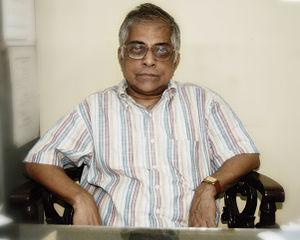
Le prix Shanti Swarup Bhatnagar de sciences et technologie est l'une des plus hautes distinctions scientifiques multidisciplinaires en Inde. Il a été créé en 1958 par le Conseil de recherche scientifique et industrielle, en l'honneur de Shanti Swarup Bhatnagar, son fondateur et directeur, et reconnaît l'excellence dans la recherche scientifique en Inde.